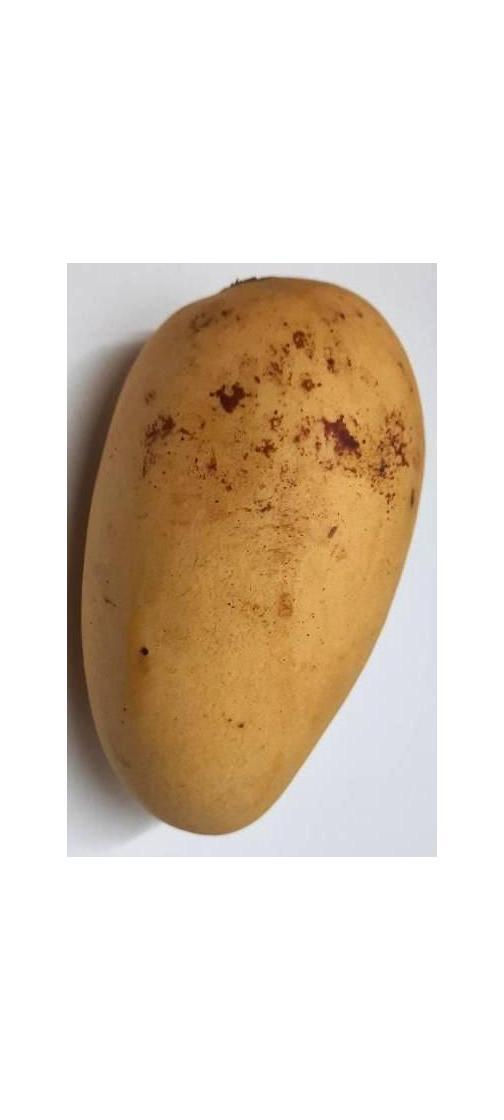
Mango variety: Katimon